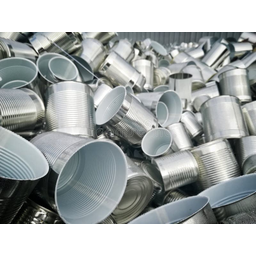
Label: metal